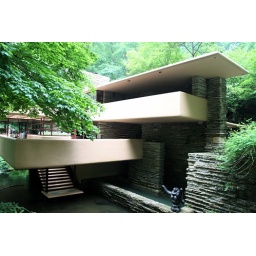
view of the house from the little bridge over bear run.